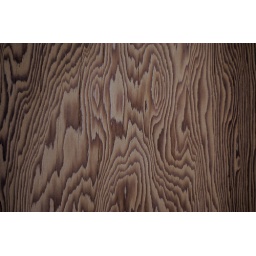
wooden door in our house